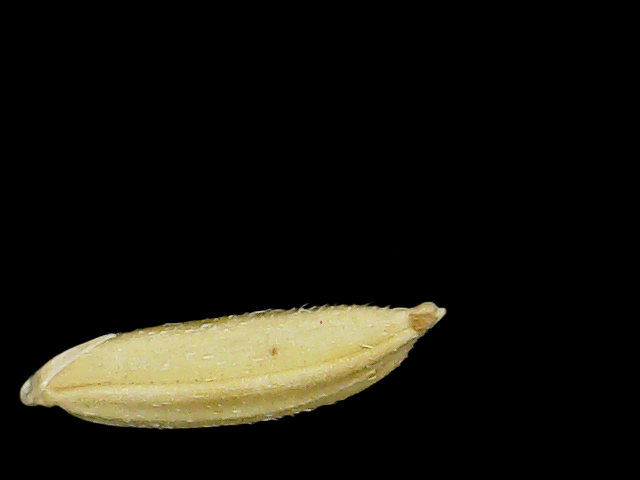
Rice variety: Binadhan11